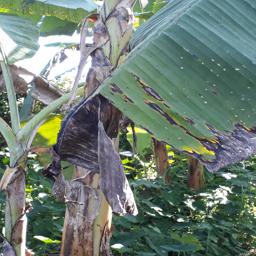
Label: POTASSIUM DEFICIENCY